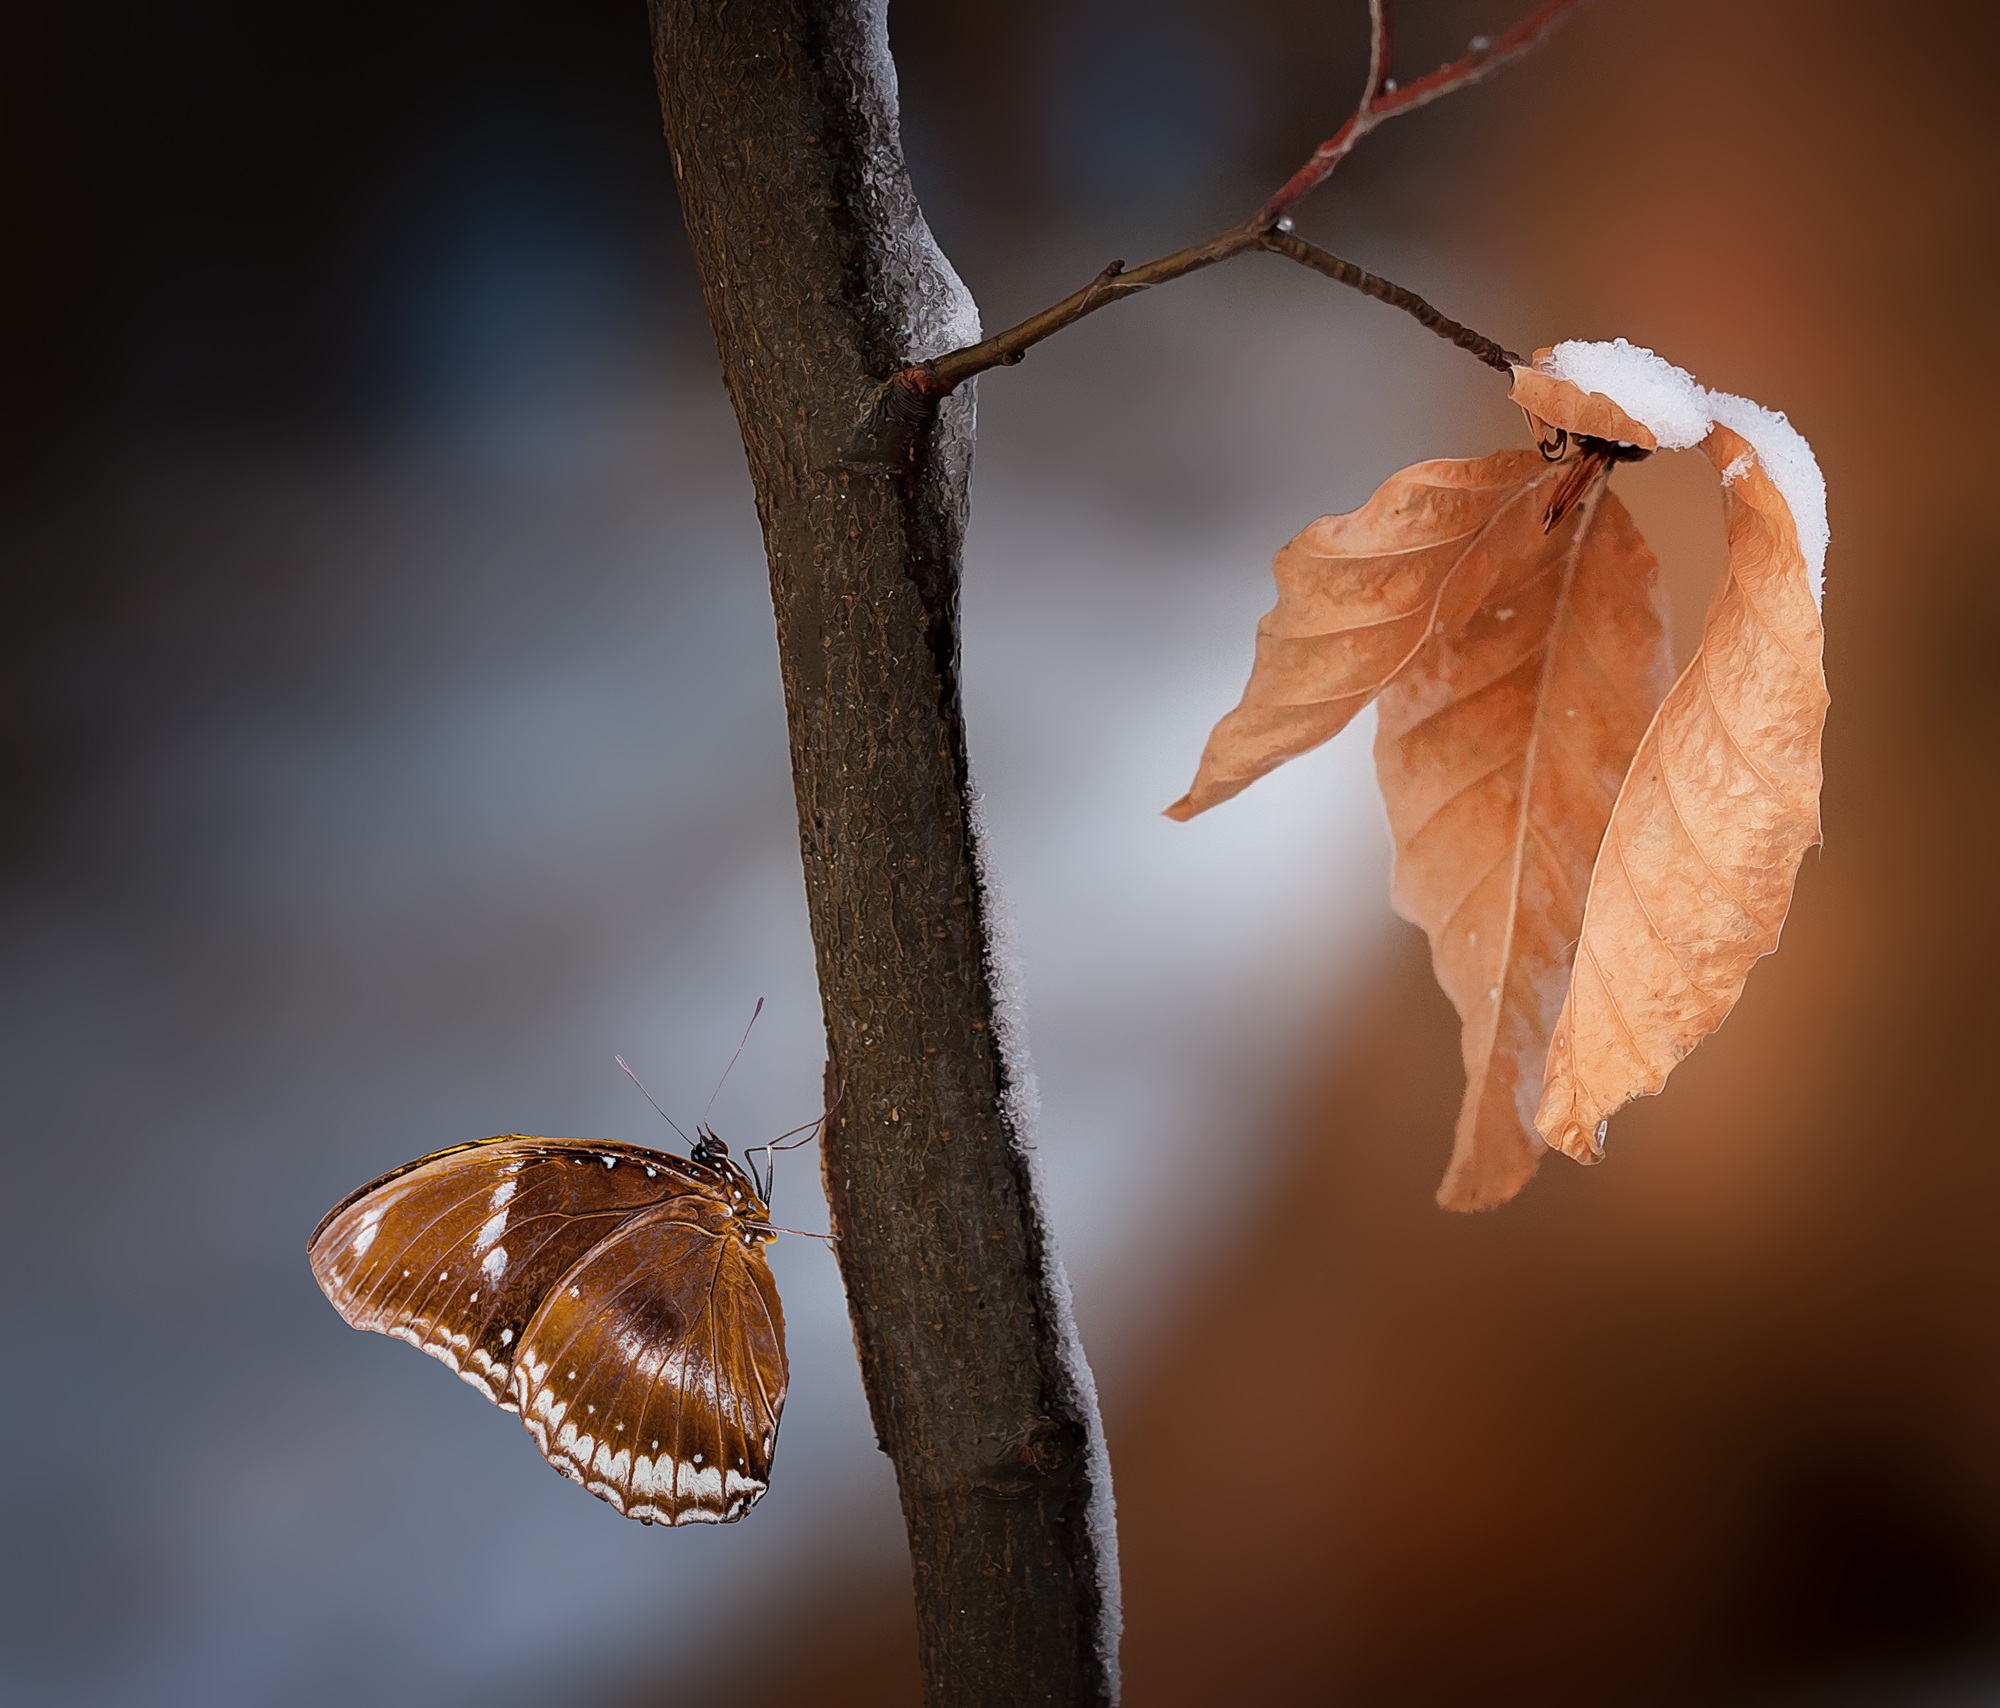
tree, nature, branch, snow, light, blur, plant, wood, photography, sunlight, leaf, fall, flower, petal, spring, insect, macro, autumn, brown, butterfly, flora, season, fauna, invertebrate, twig, close up, leaves, outdoors, focus, dry leaves, macro photography, plant stem